Puss in Boots: The Last Wish

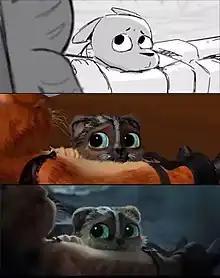
The various stages of production used to depict the scene of Perrito comforting Puss, who is having a panic attack. From top to bottom: the storyboard, a screenshot of the unrendered footage, and a screenshot of the final film.

While wanting the film to retain the adult humor from previous entries, Crawford also wanted the film to have a darker tone, with Puss' mortality and fear of death being the film's main focus, wanting to use the concept of Puss being in his last life to tell a story about how to enjoy life. Swift felt the "Shrek" franchise being over 20 years old by the time the project entered production allowed the film to explore darker themes than its predecessors. He drew inspiration from fairytales by the Brothers Grimm and how they were "cautionary tales that took you somewhere dark to make you appreciate the light". This also influenced the decision to depict Death as a wolf, as wolves in Brothers Grimm's stories were depicted as "the personification of fear". Other influences for the film include Spaghetti Westerns films, due to how those films managed to balance between different tones. "The Good, The Bad, and the Ugly" (1966) was cited as a particular influence on the film's plot.